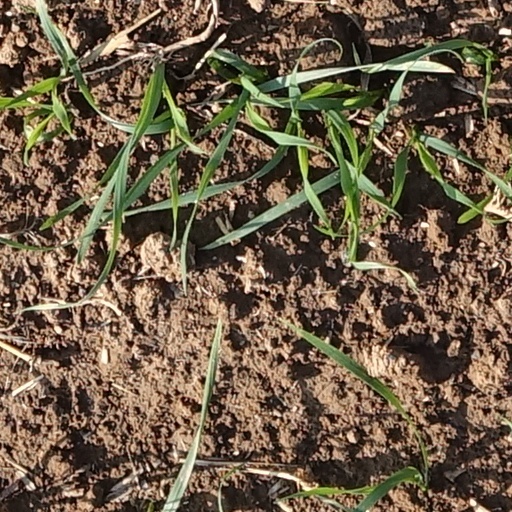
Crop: wheat